Etowah plates

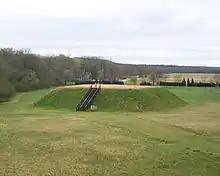
Mound C at Etowah, discovery site of plates

Three of the Rogan plates are avian beings, similar to plates from the Wulfing cache from southeast Missouri, although they are not stylistically close enough to be considered in the Malden style. The first was found in the bottom of a stone box grave with a defleshed, bundled set of bones. Although fragmentary, the avian being shows evidence of having the Forked Eye motif, simple lined collar, and the scalloped wing design of the Malden plates. It differs in that the head faces to the left, the ventral spots on the chest are a different number (3 instead of 4) and are in a different pattern. The legs are also in a different position, sticking outward from the body instead of straight down; and the claws have four toes instead of three. The wings of the Rogan plate also differ from the Malden style in that there are more feathers, the axillary feathers at the top of the wing are represented by a different pattern, and the scalloped markings on the wings are not staggered as they are in the Wulfing plates. A second plate represents "fighting birds"; it somewhat resembles the Wulfing B or double-headed avian plate.